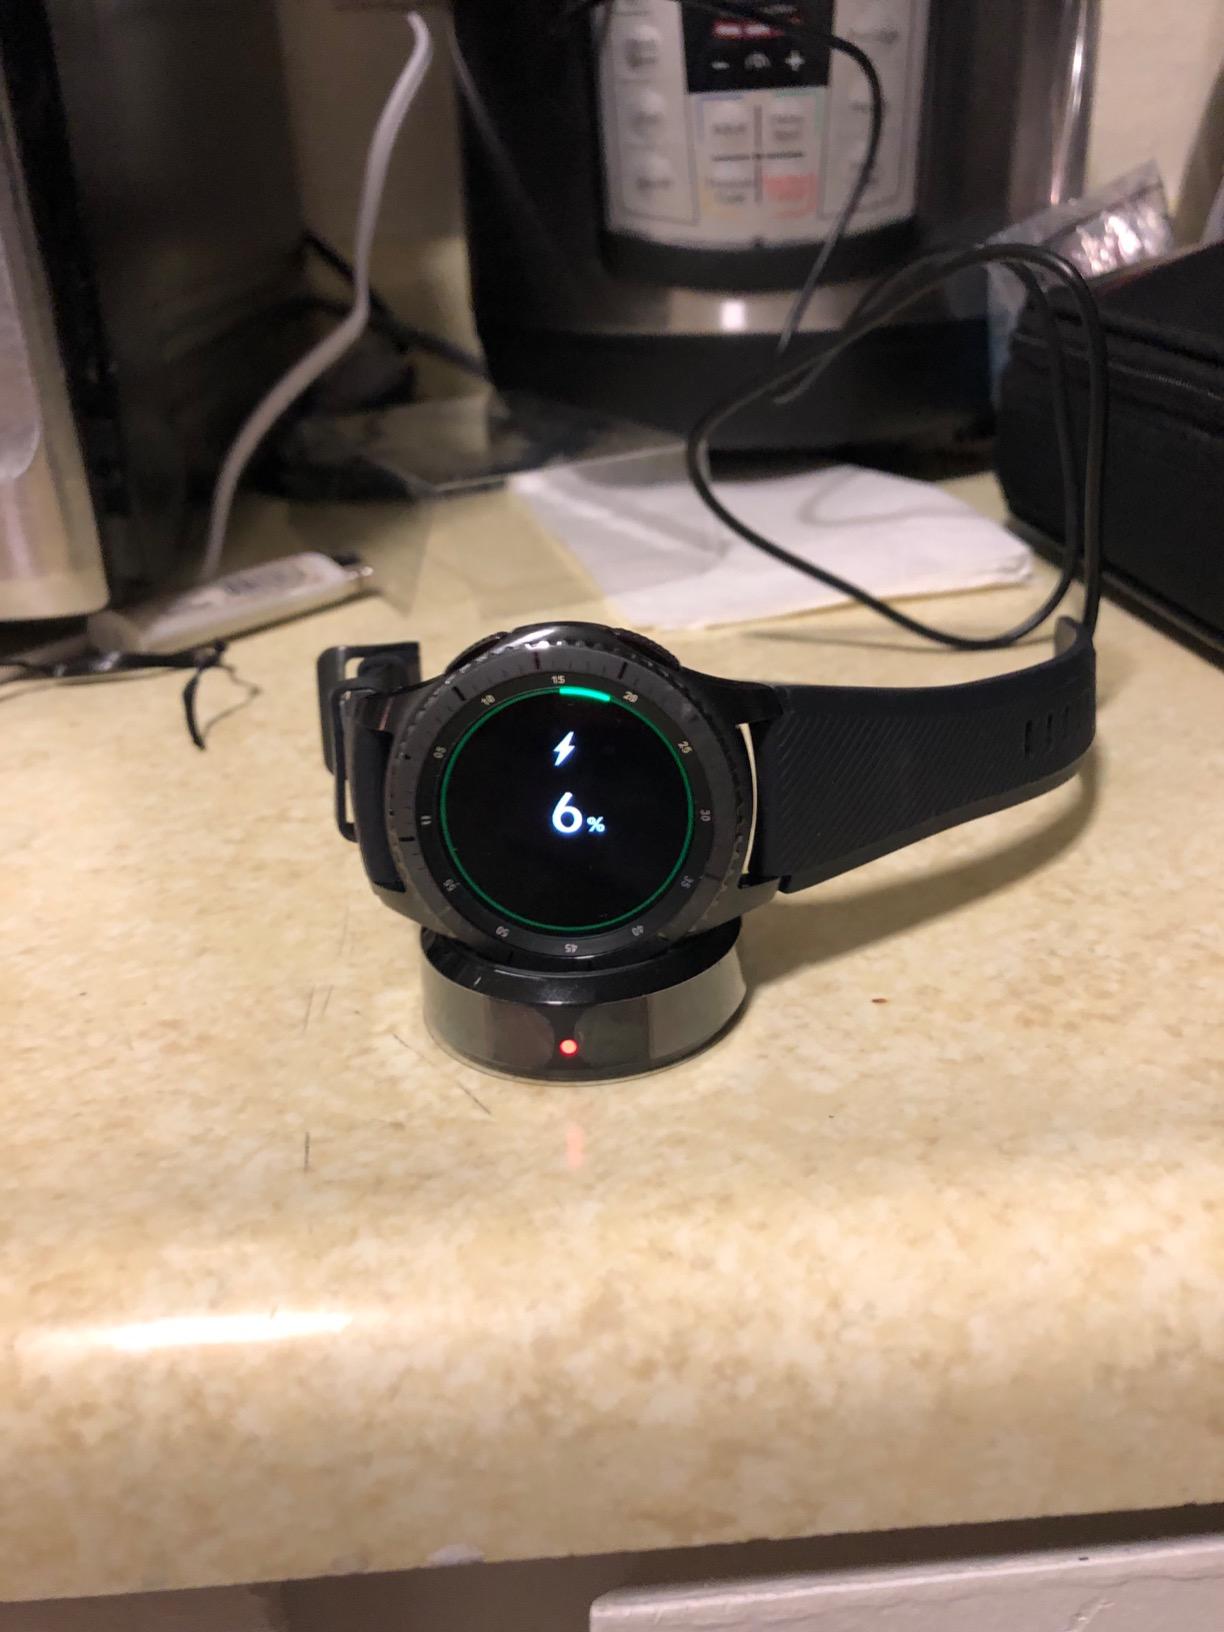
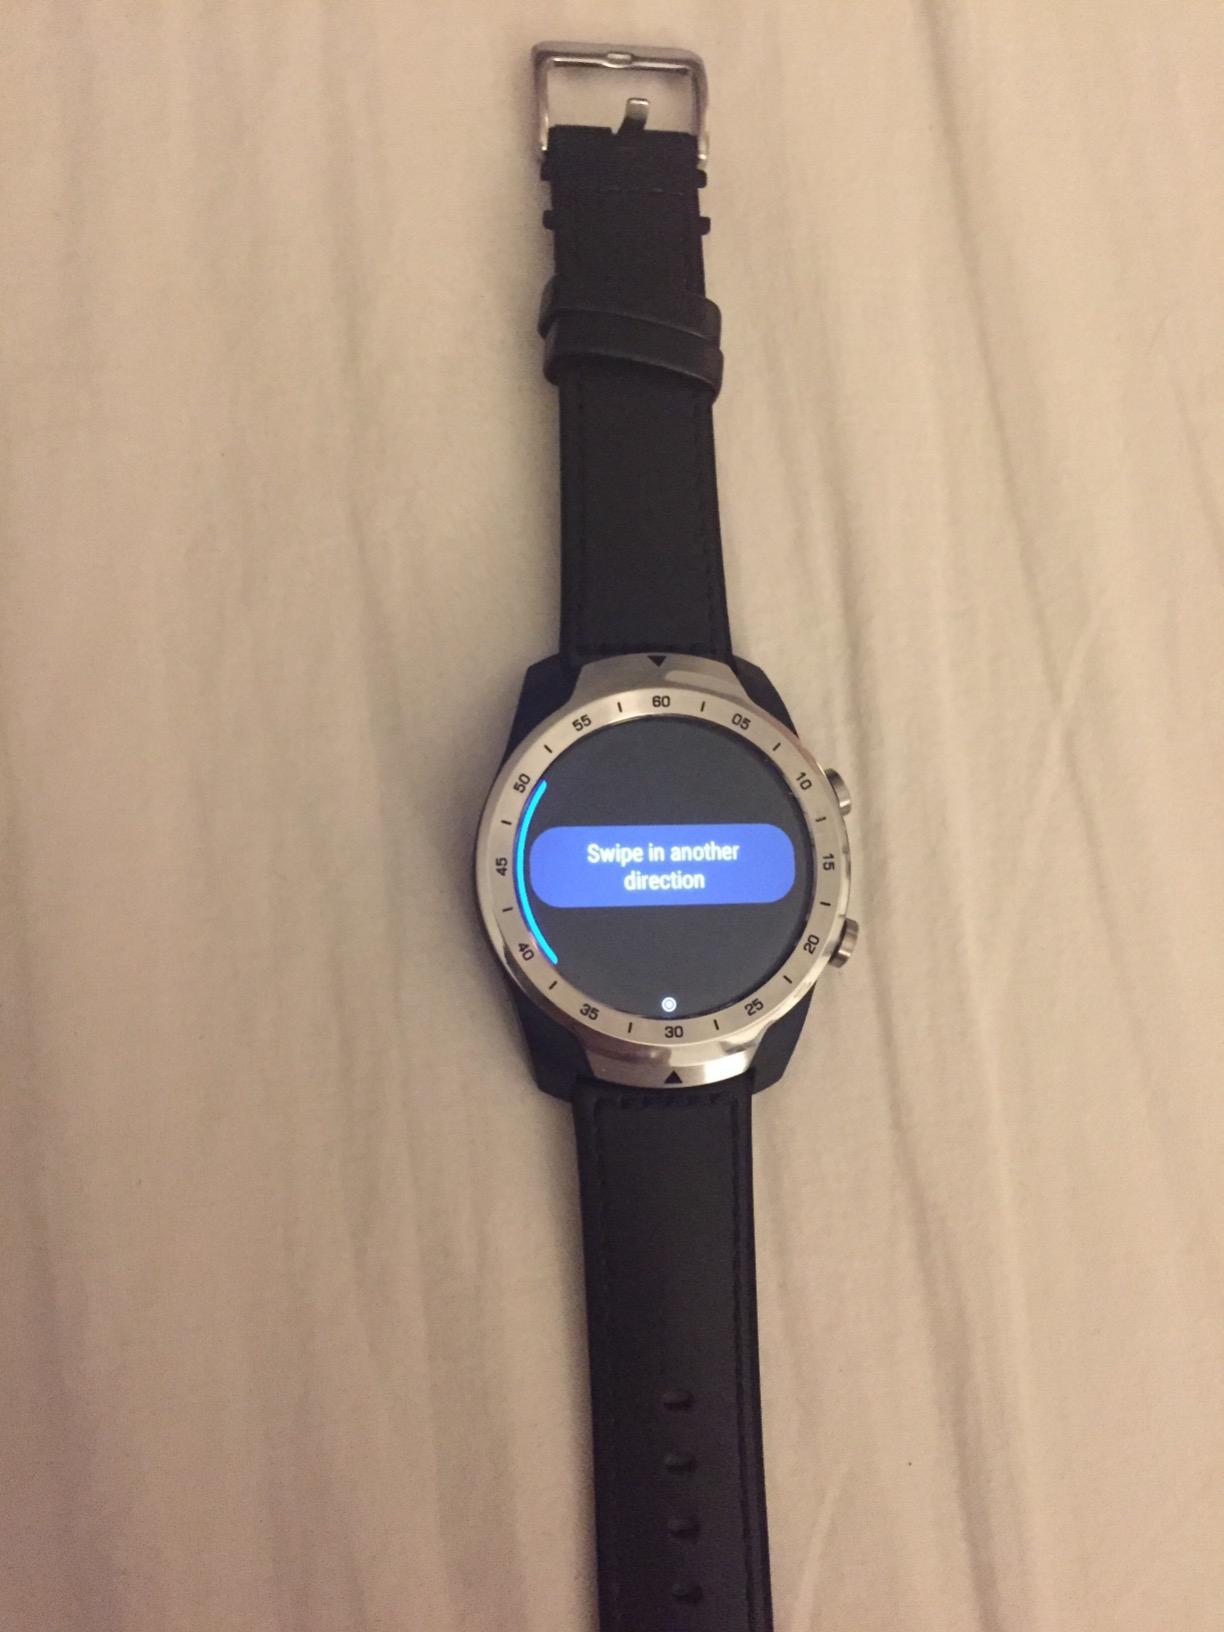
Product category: smartwatch
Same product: no